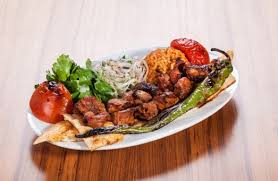
Yemek: kebap